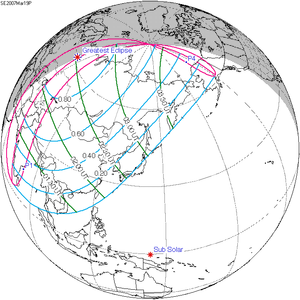
L'éclipse solaire du 19 mars 2007 a été une éclipse solaire partielle. Il s'agit de la 3ᵉ éclipse partielle du XXIᵉ siècle.